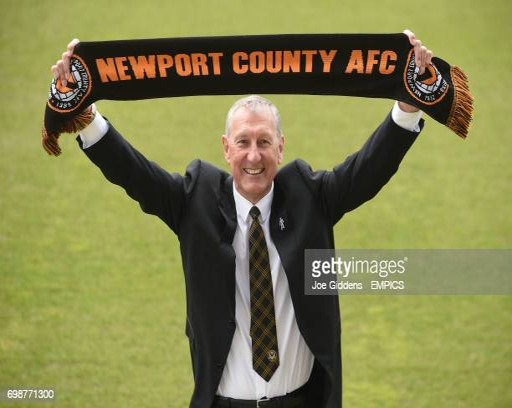
football player poses for photos after being unveiled as the new manager of the club